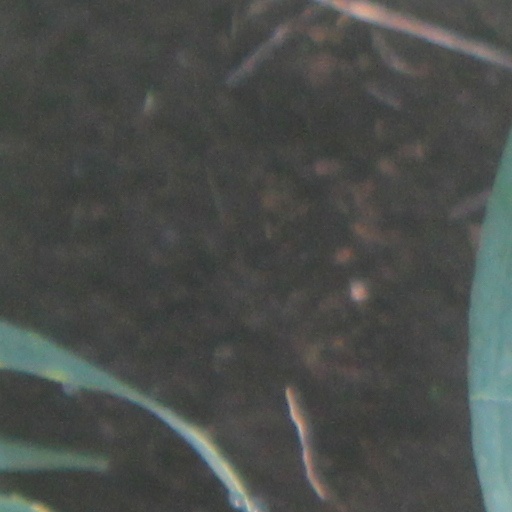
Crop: wheat